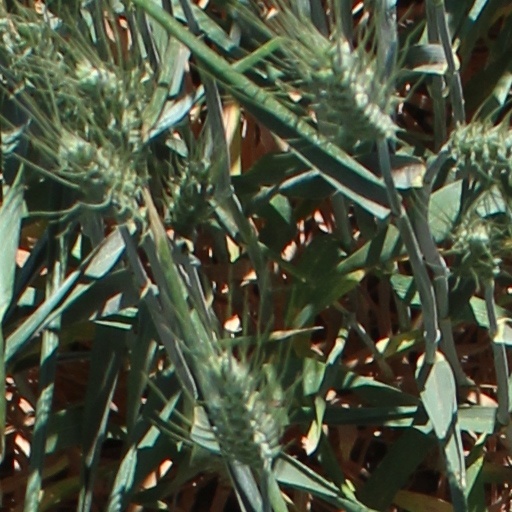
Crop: wheat